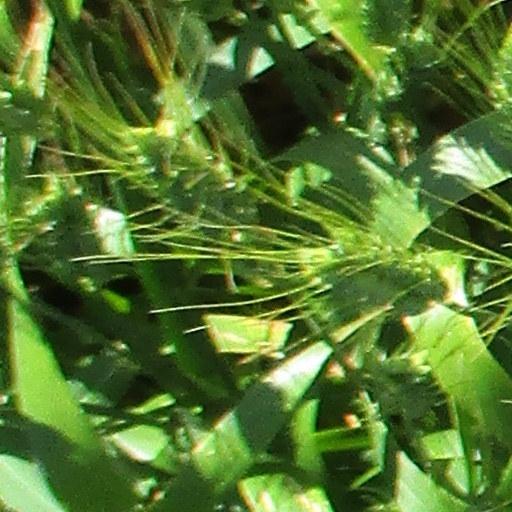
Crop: wheat